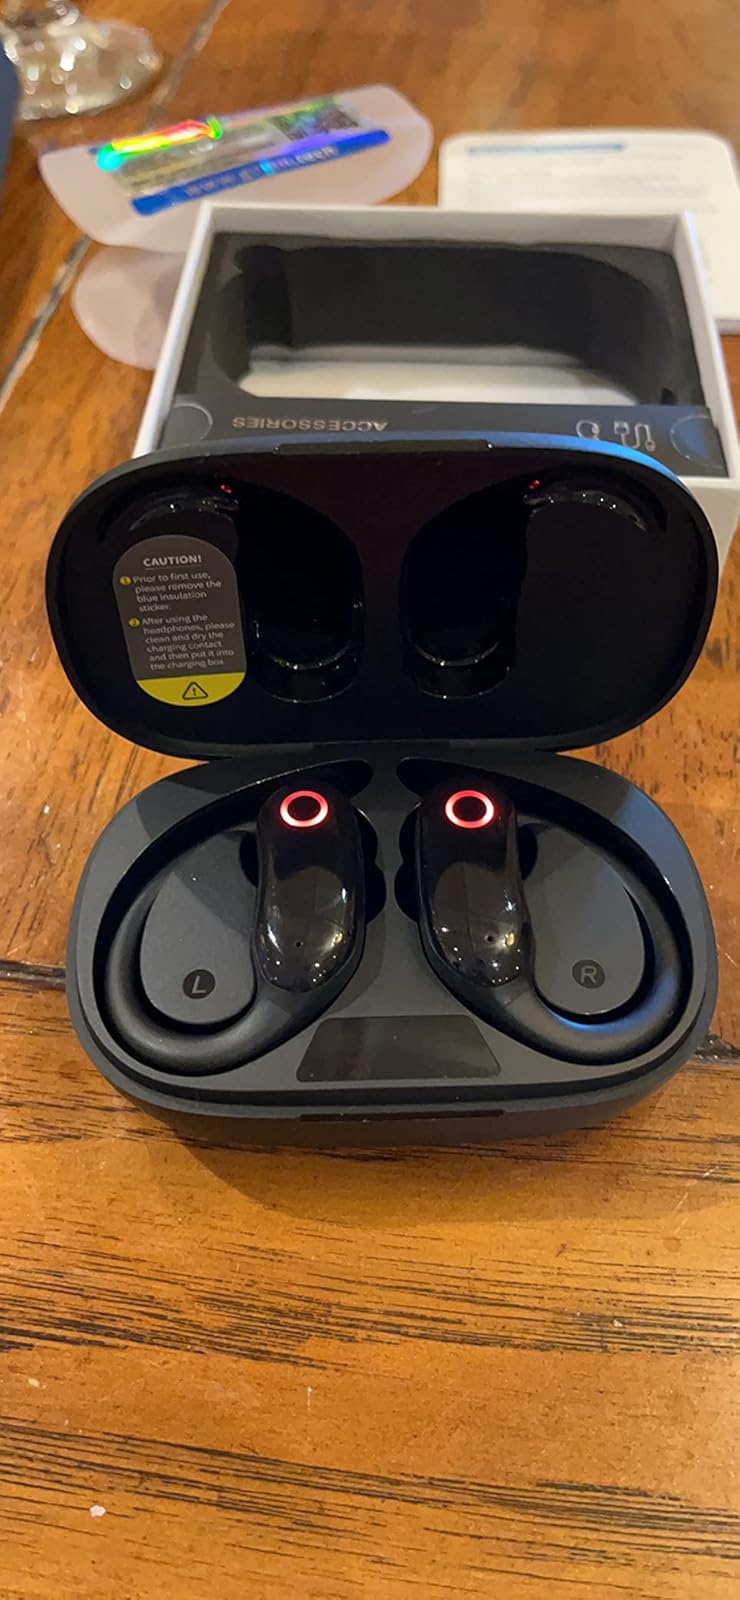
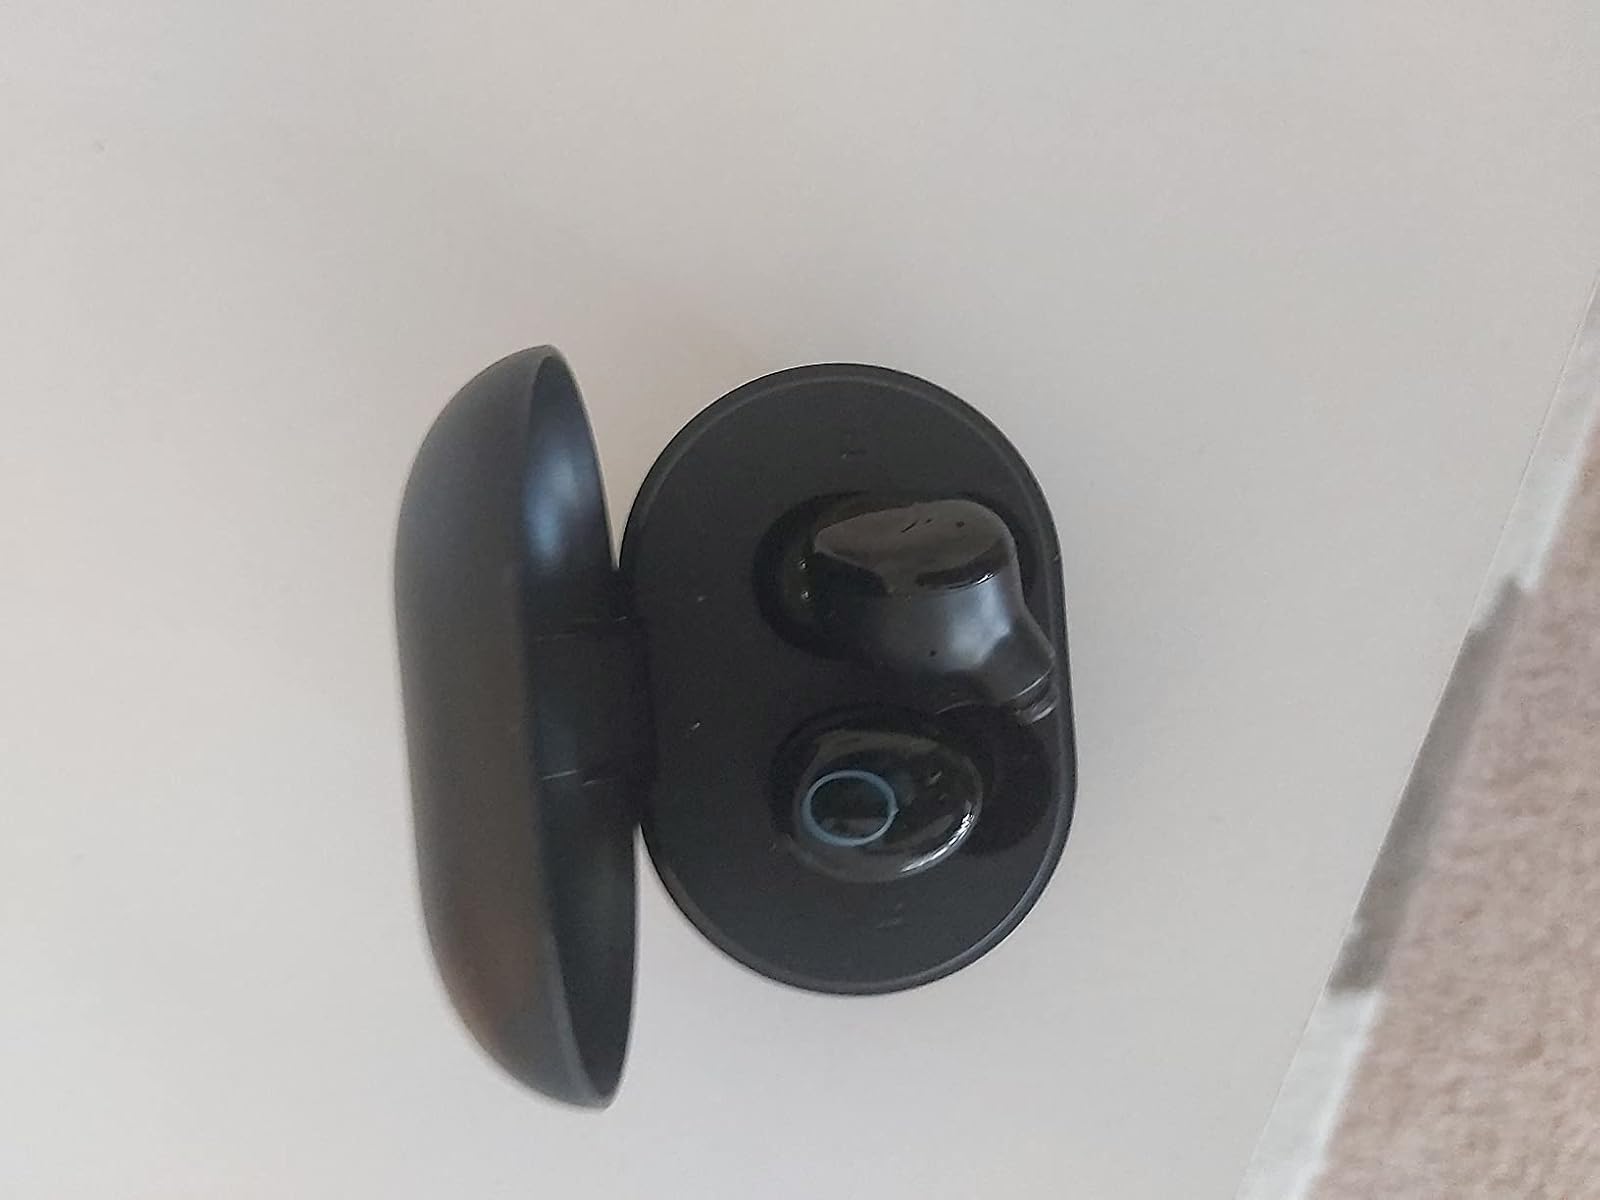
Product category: earbuds
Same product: no